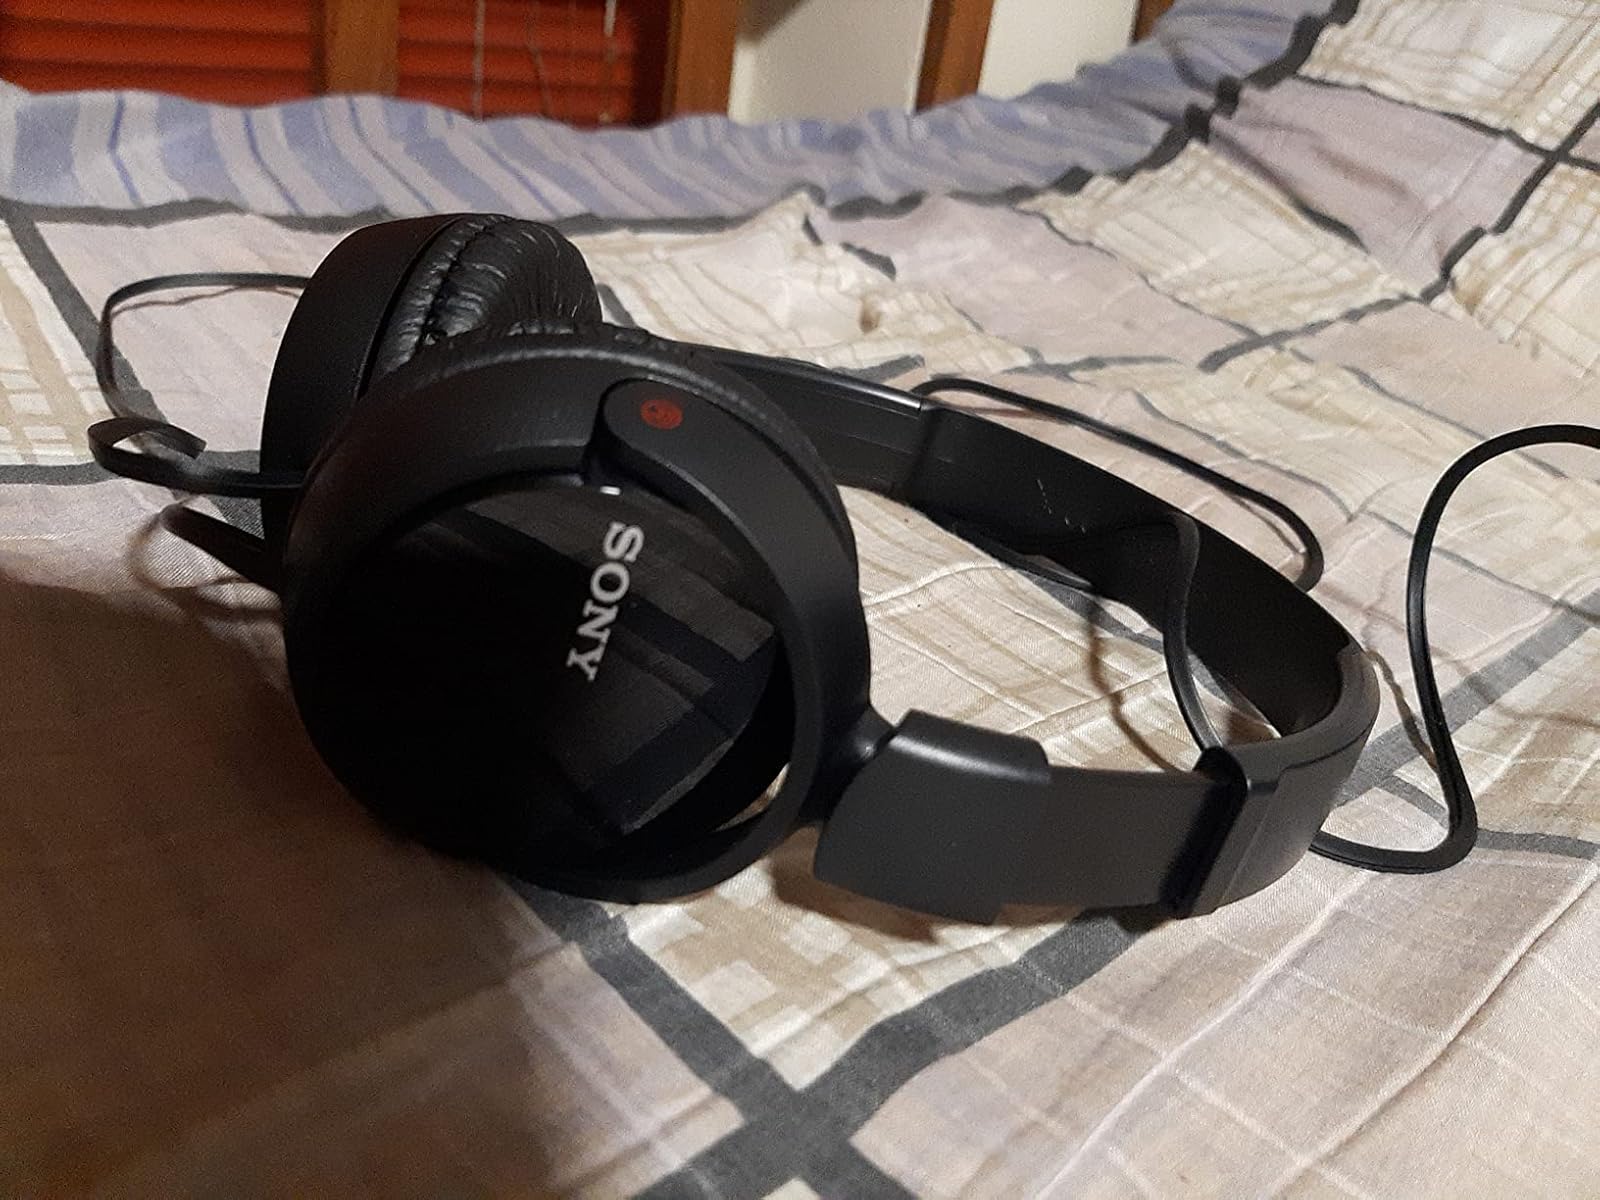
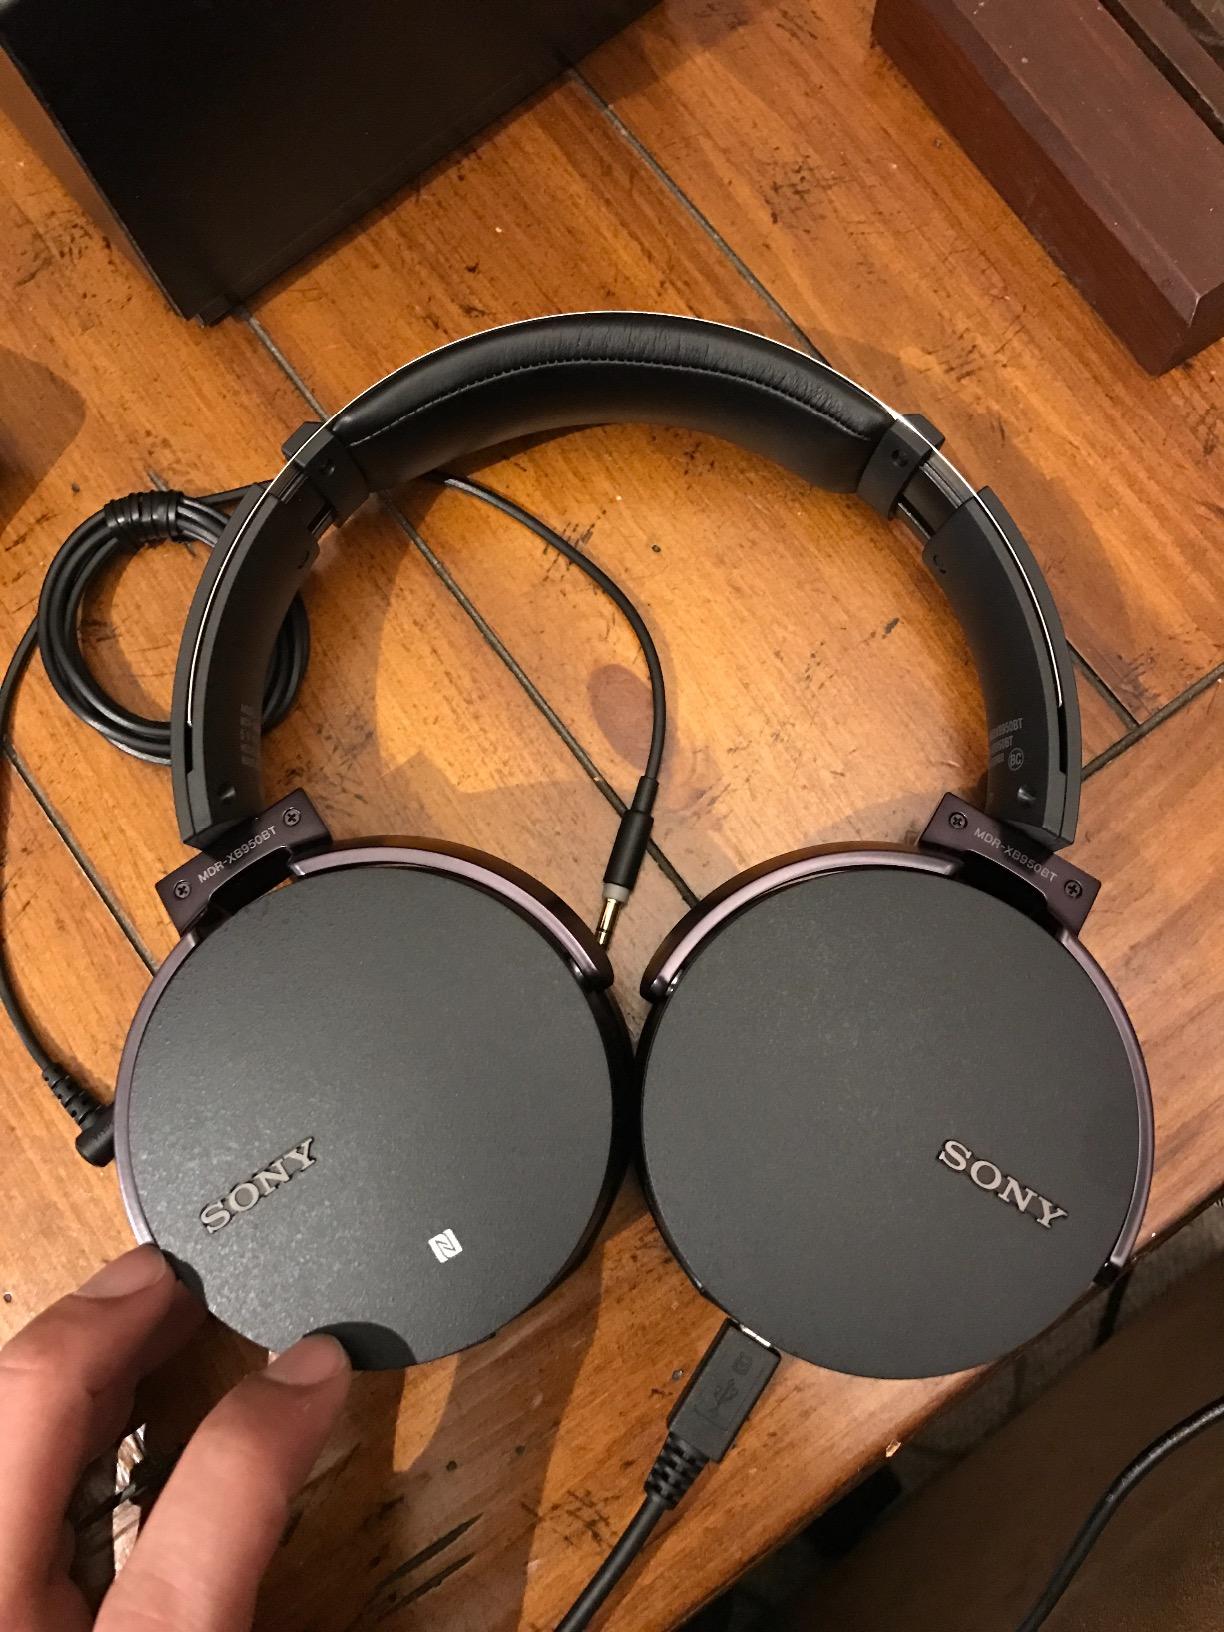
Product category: headphones
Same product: no